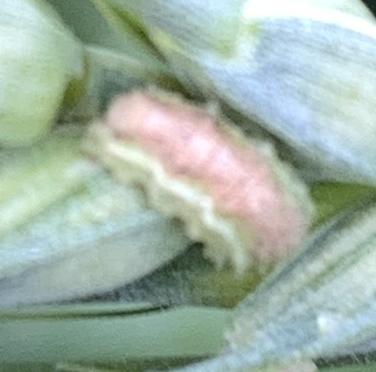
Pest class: predators